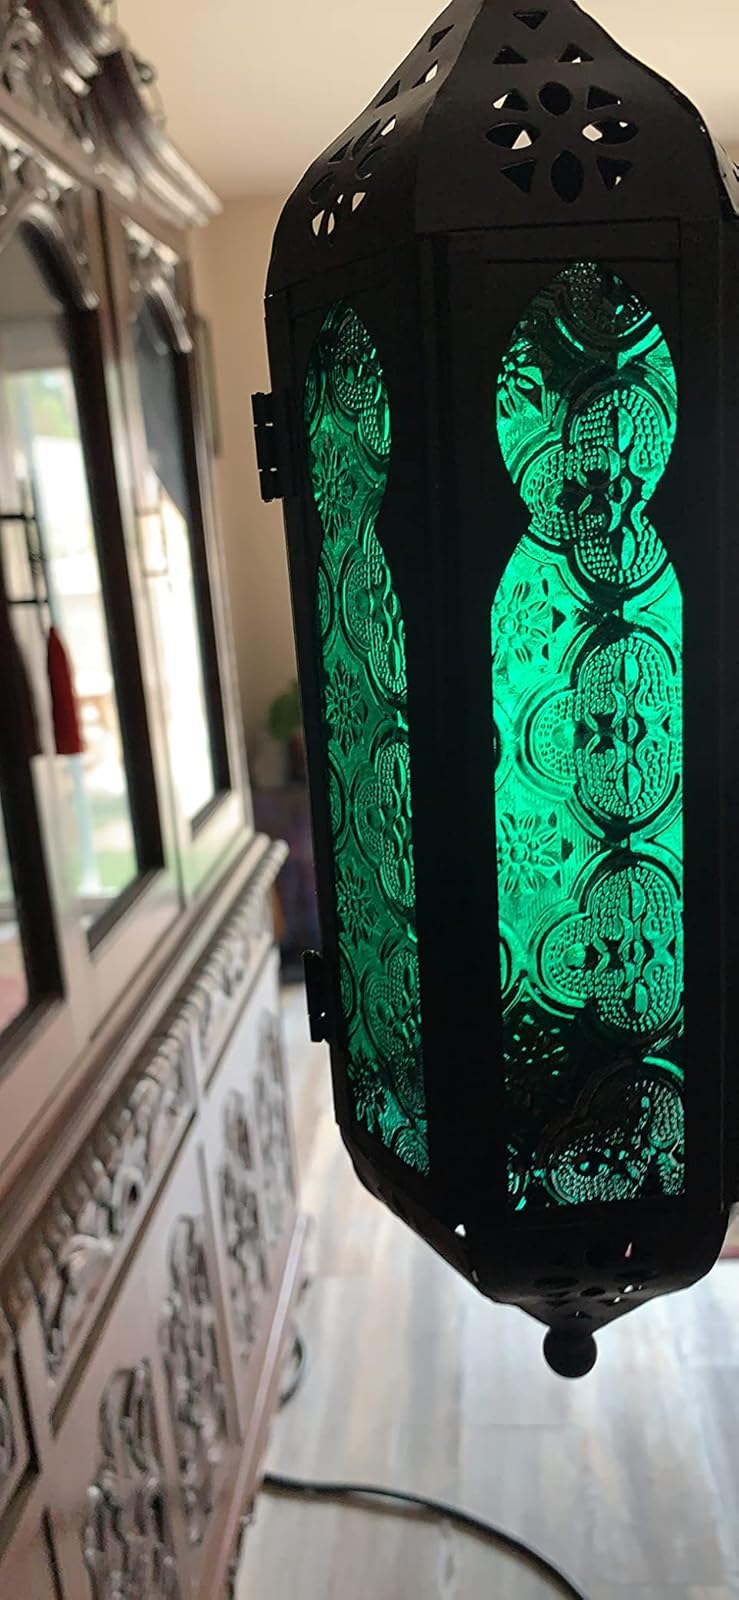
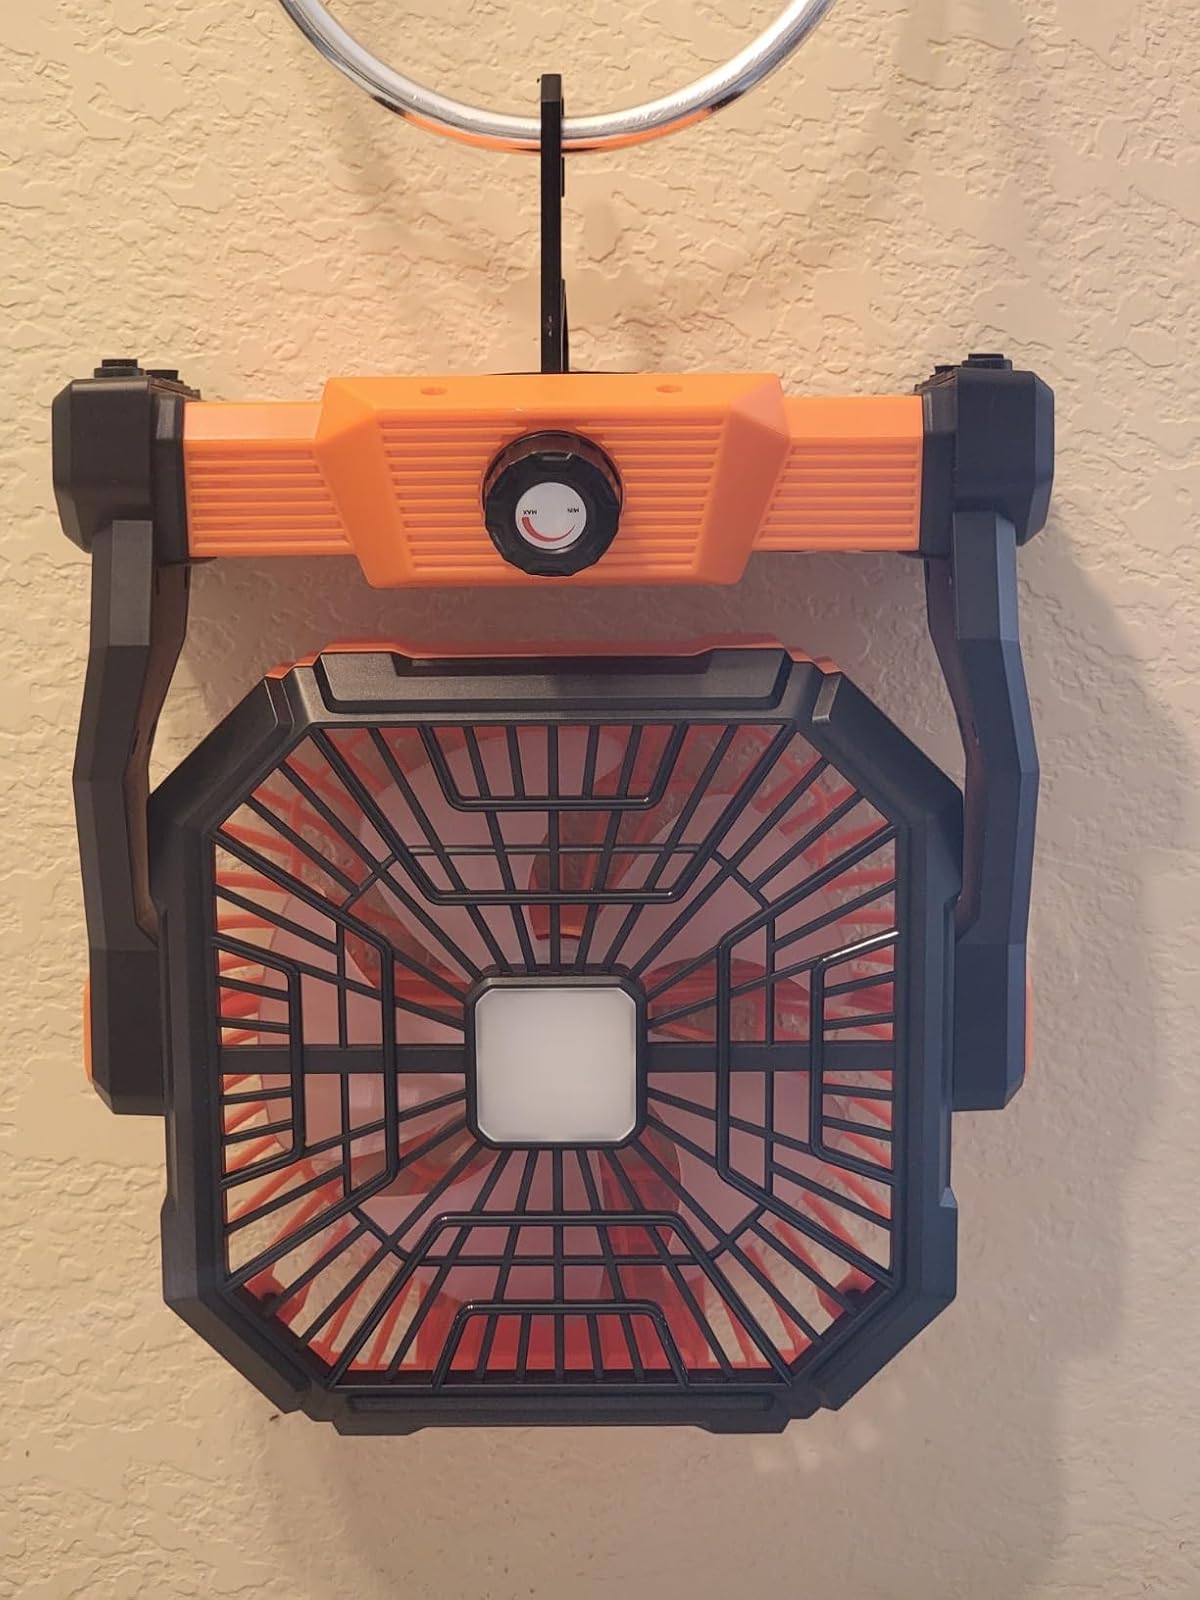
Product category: lantern
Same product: no